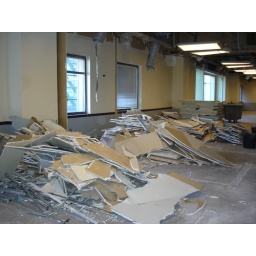
9th floor under construction, the Humana building in Louisville, KY. (1-25-08)